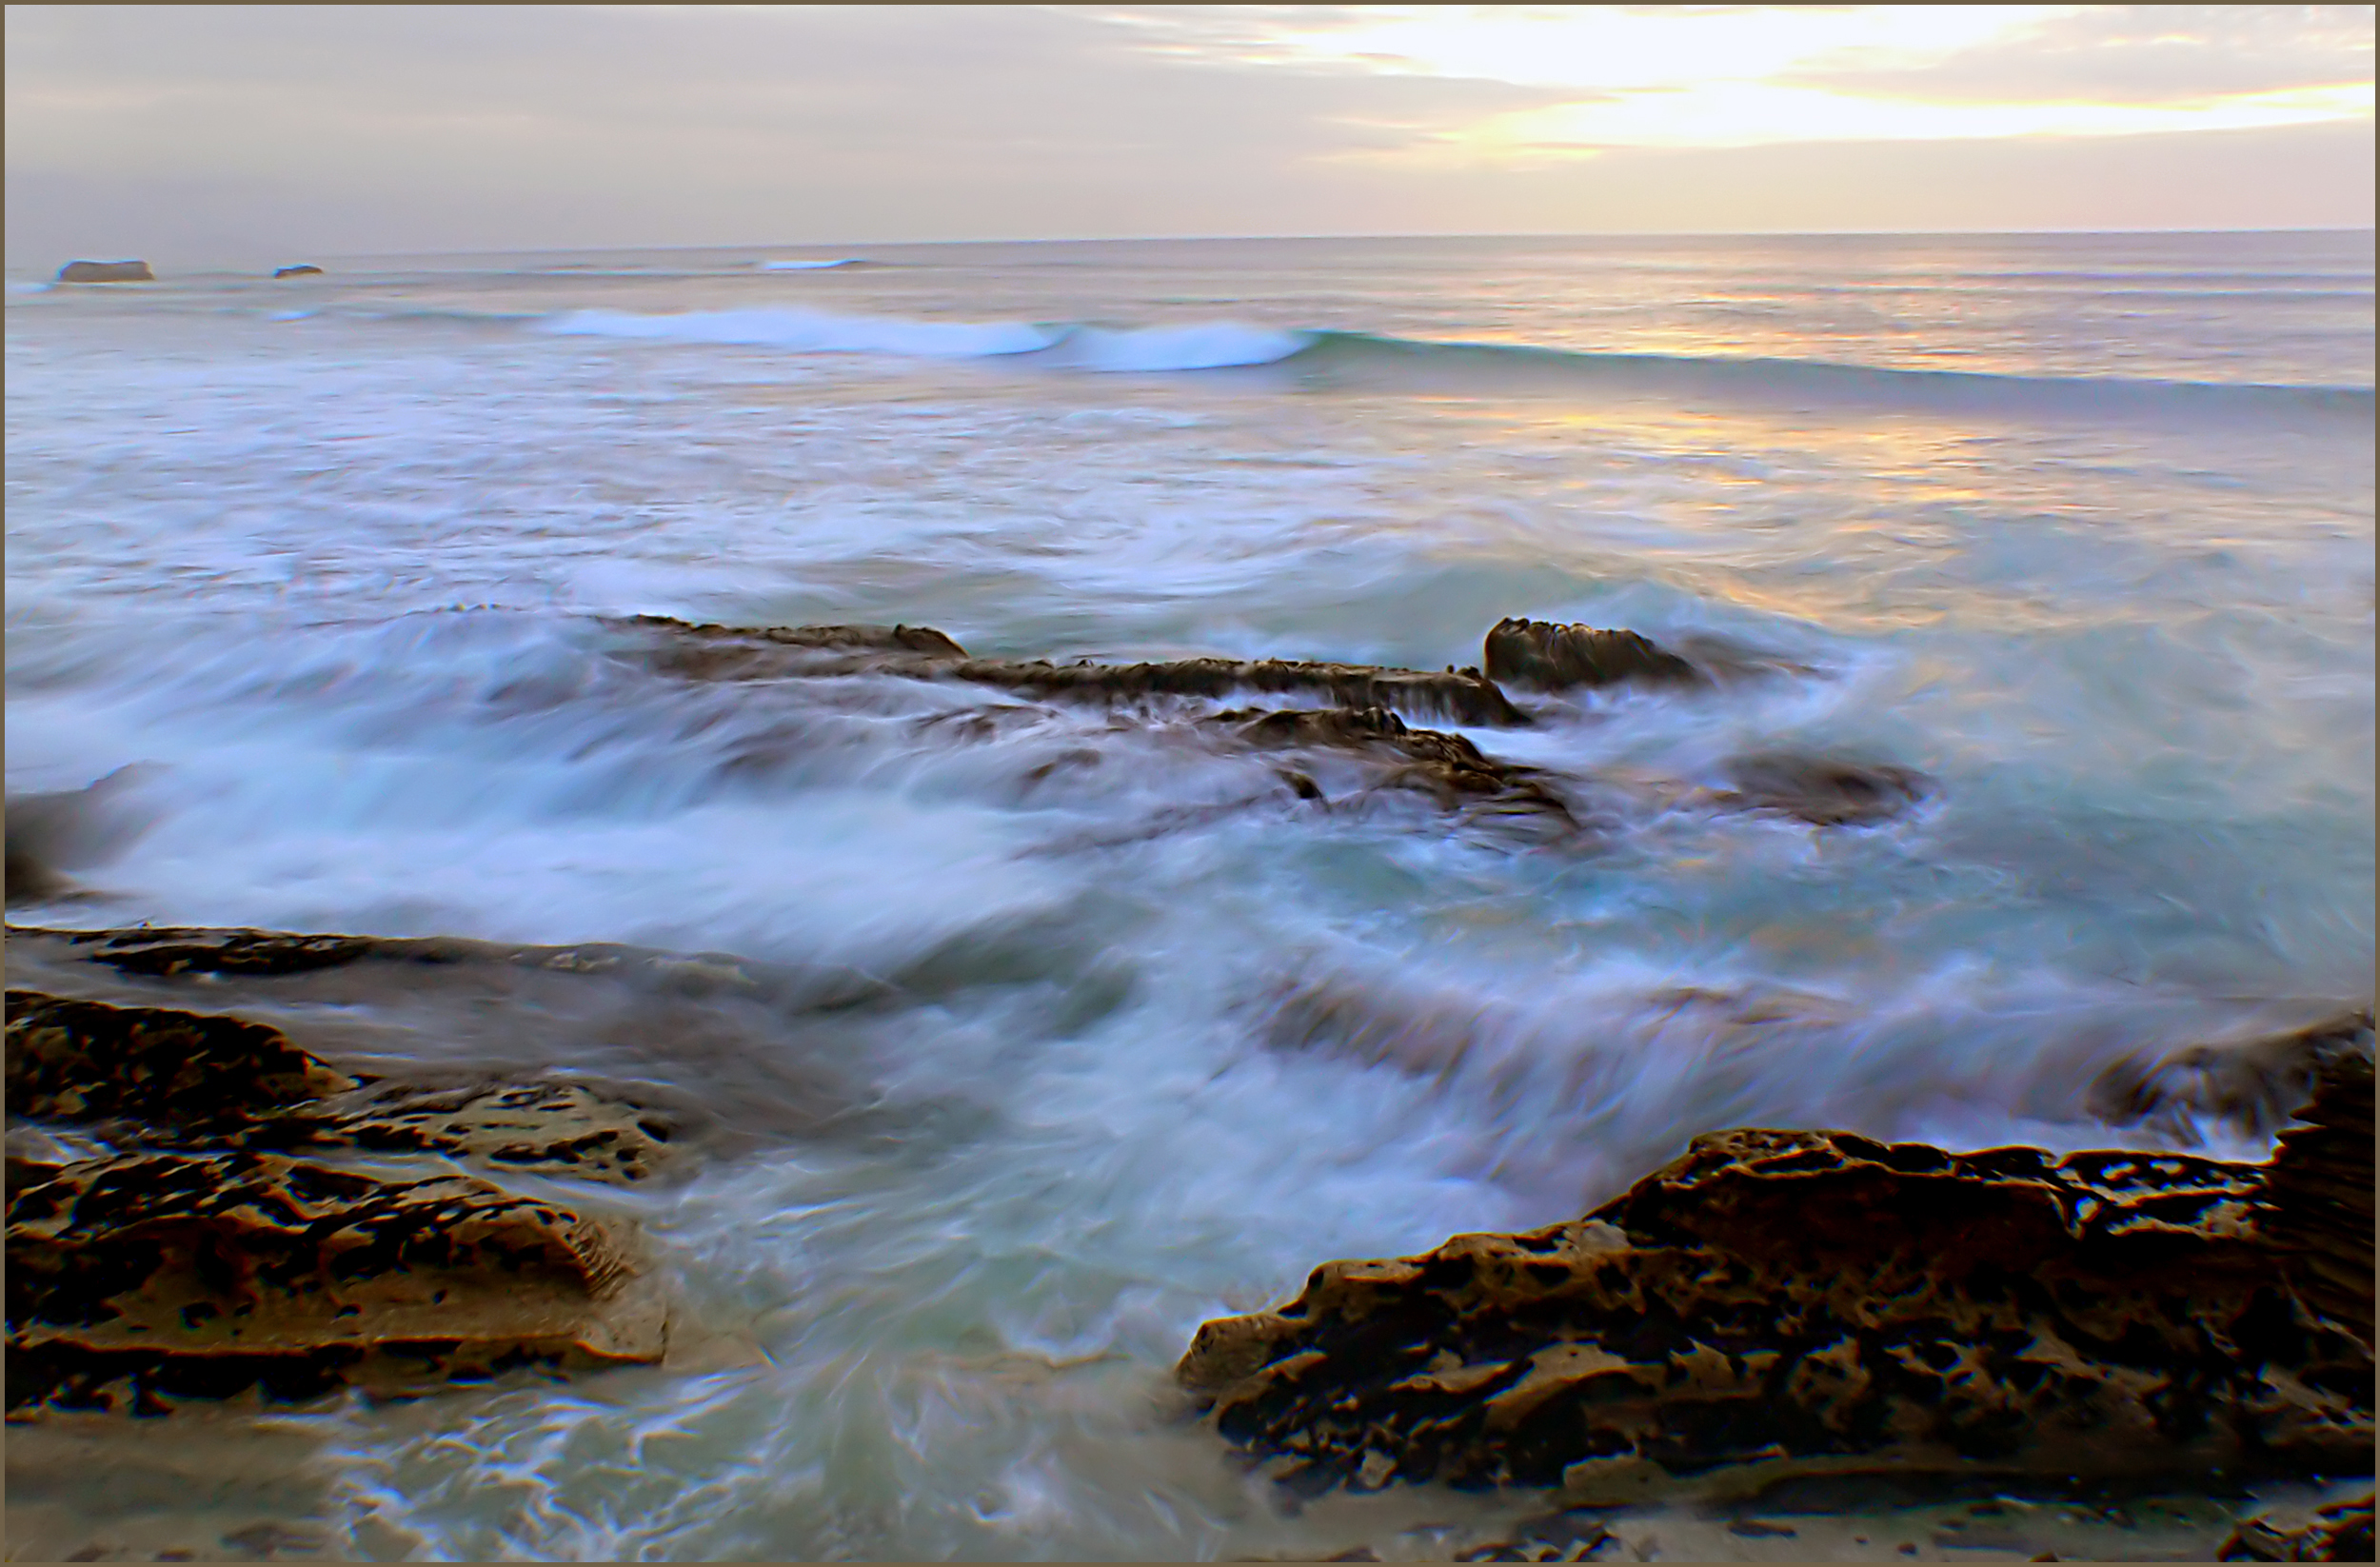
beach, landscape, sea, coast, water, sand, rock, ocean, horizon, cloud, sunrise, sunset, sunlight, morning, shore, wave, dawn, shoreline, dusk, evening, cove, reflection, bay, terrain, material, body of water, publicdomain, newzealand, driftwoodbeaches, cape, wind wave